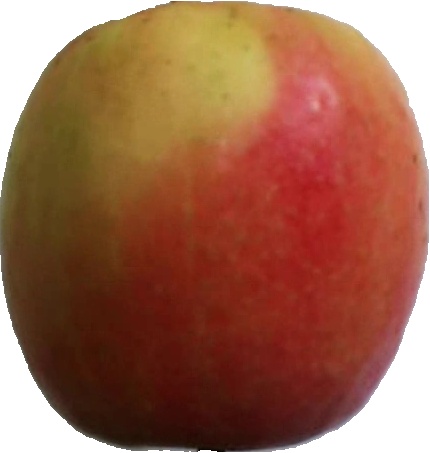
Label: apple_pink_lady_1